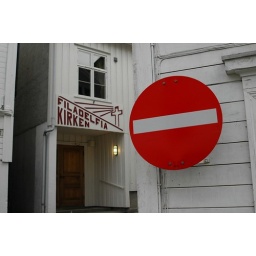
The sign over the door says; &amp;quot;Philadelphia Church&amp;quot;